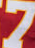
Number: 7